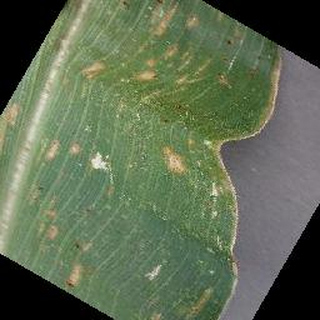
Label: corn_cercospora_leaf_spot